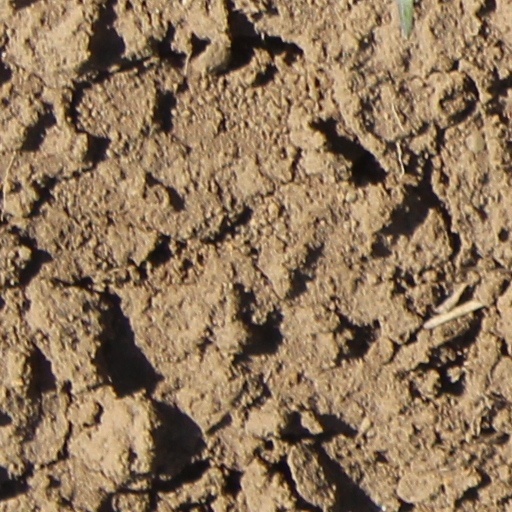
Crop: wheat